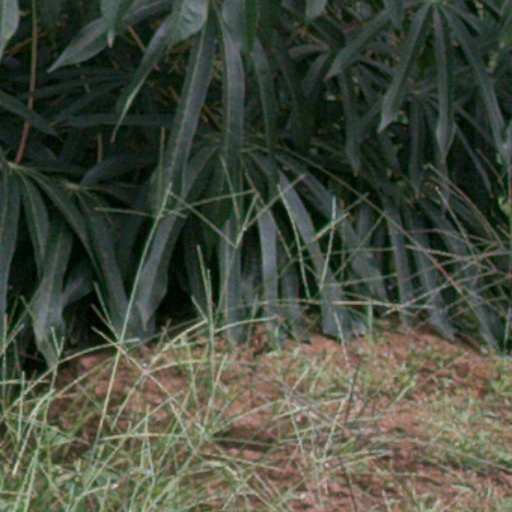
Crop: cassava